List of Odonata species of Ireland

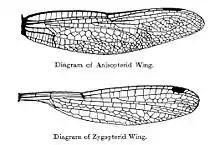
Dragonfly (top) and damselfly (bottom) wing shape and venation. Damselflies are also distinguished by the gap between their eyes, and the fact that they hold their wings folded back over the abdomen while at rest.

The following is a list of Odonata species recorded in Ireland. Common names are those given in the standard literature; where a different name has been given in "The Natural History of Ireland's Dragonflies", this is given in brackets. Most of these species are resident, others are vagrants and some have not been recorded since the nineteenth century.